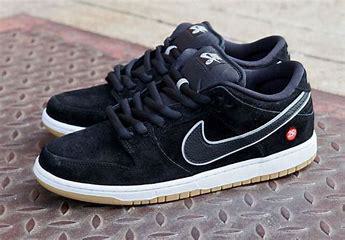
Brand: Nike
Model: SB Dunk Pro